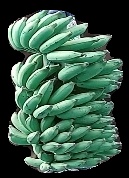
Variety: elakki-bale
Grade: grade1